South Turkmenistan Complex Archaeological Expedition

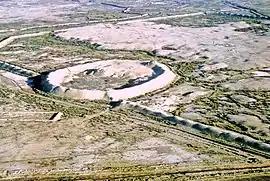
Part of Merv, ancient city in Central Asia, today in Turkmenistan.

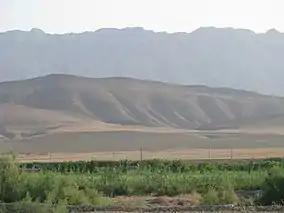
Kopetdag hill range on the frontier between Turkmenistan and Iran

The South Turkmenistan Complex Archaeological Expedition (STACE), also called the South Turkmenistan Archaeological Inter-disciplinary Expedition of the Academy of Sciences of the Turkmen Soviet Socialist Republic (YuTAKE) was endorsed by the Turkmenistan Academy of Sciences. It was initially organized by the orientalist Mikhail Evgenievich Masson in 1946. The expedition had several excavations or "Brigades", based on sites and periods, and were spread over many years.